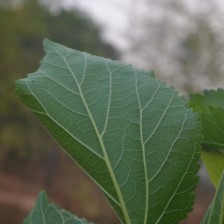
Variety: ChiangMaiBuriram60